Answer in natural language. Which point is closer to the camera taking this photo, point A  or point B? Choose between the following options: A or B
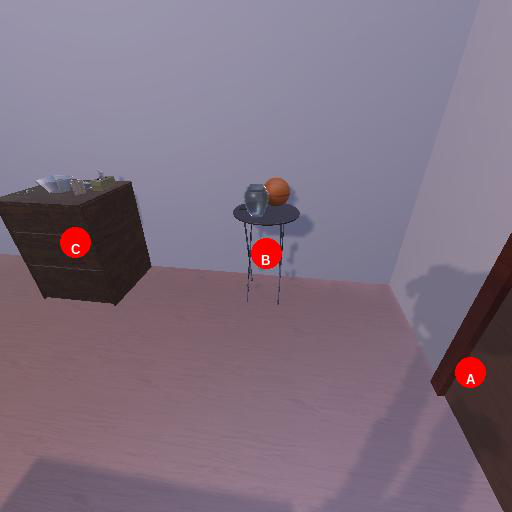
<answer>A</answer>